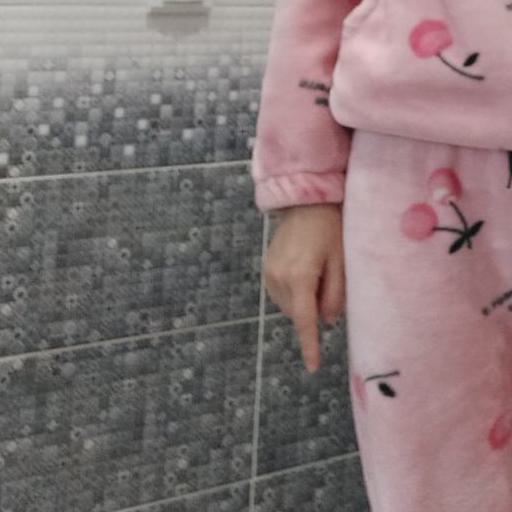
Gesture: no_gesture